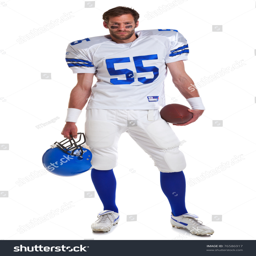
photo of an american football player , cut out on a white background .